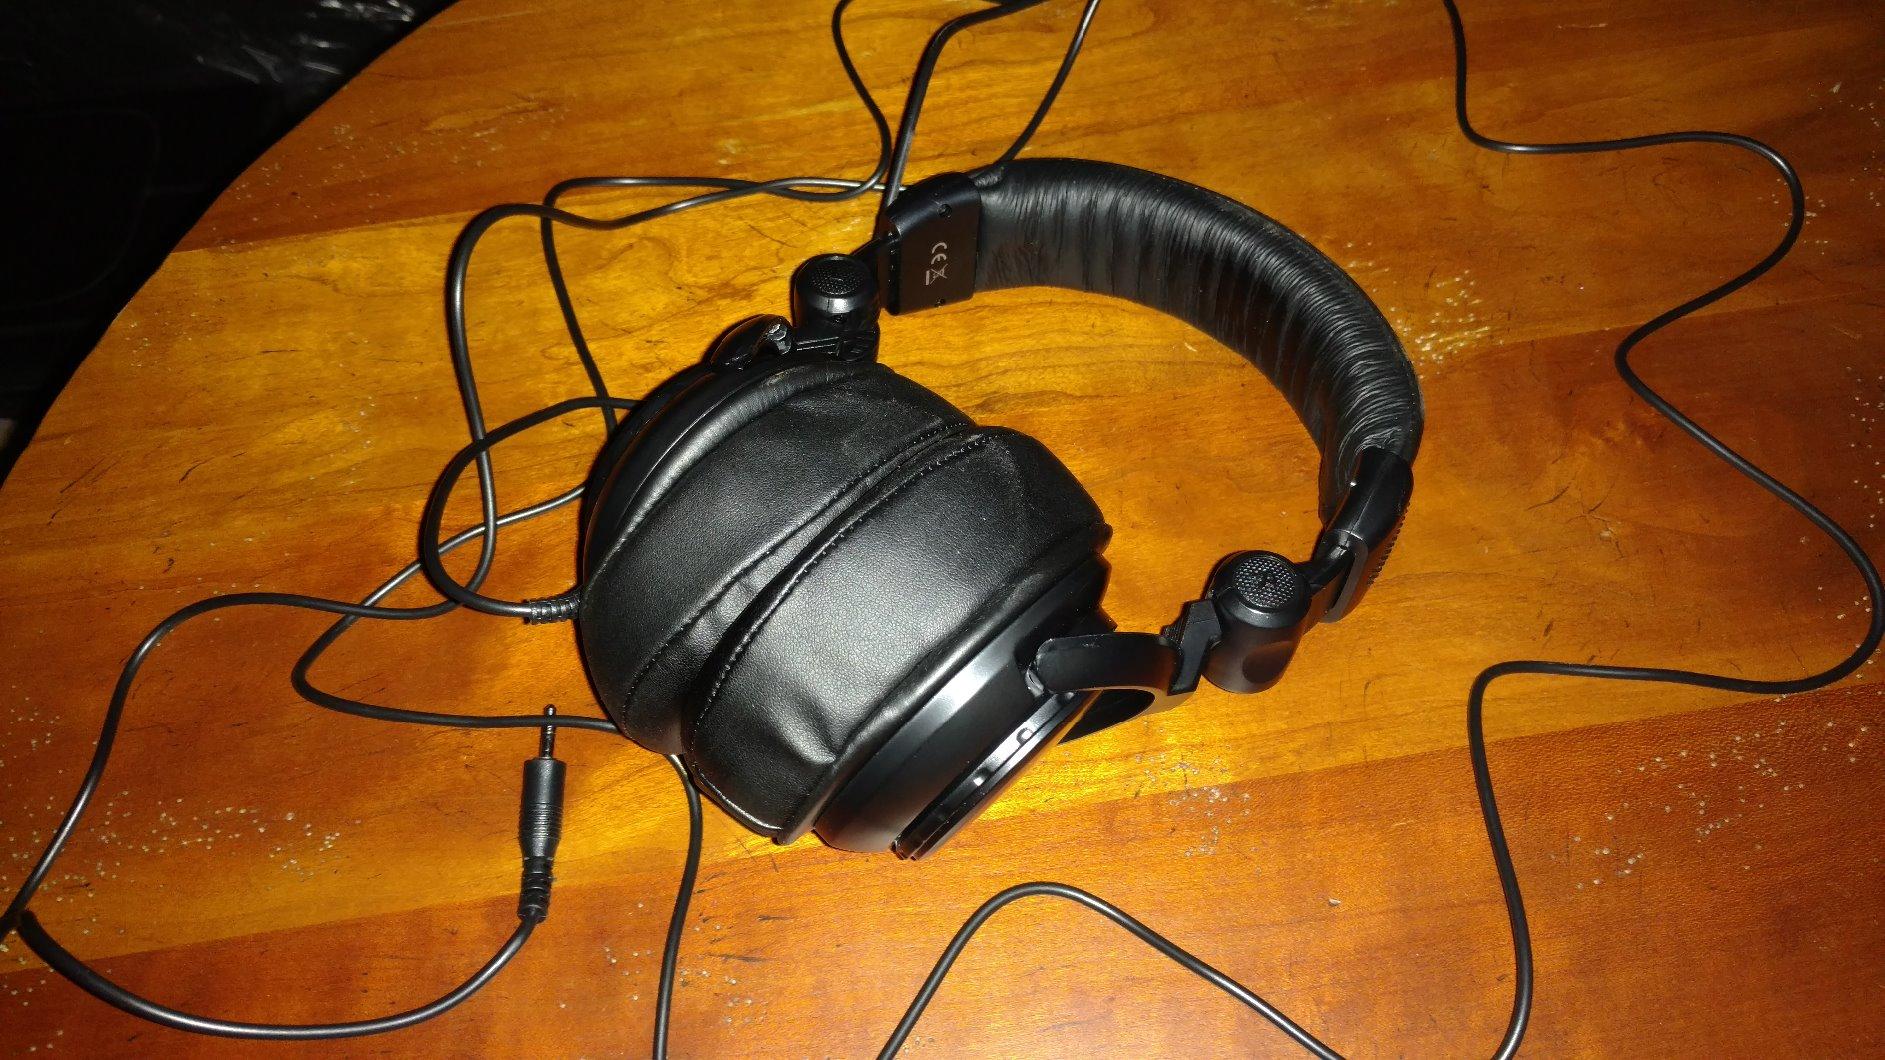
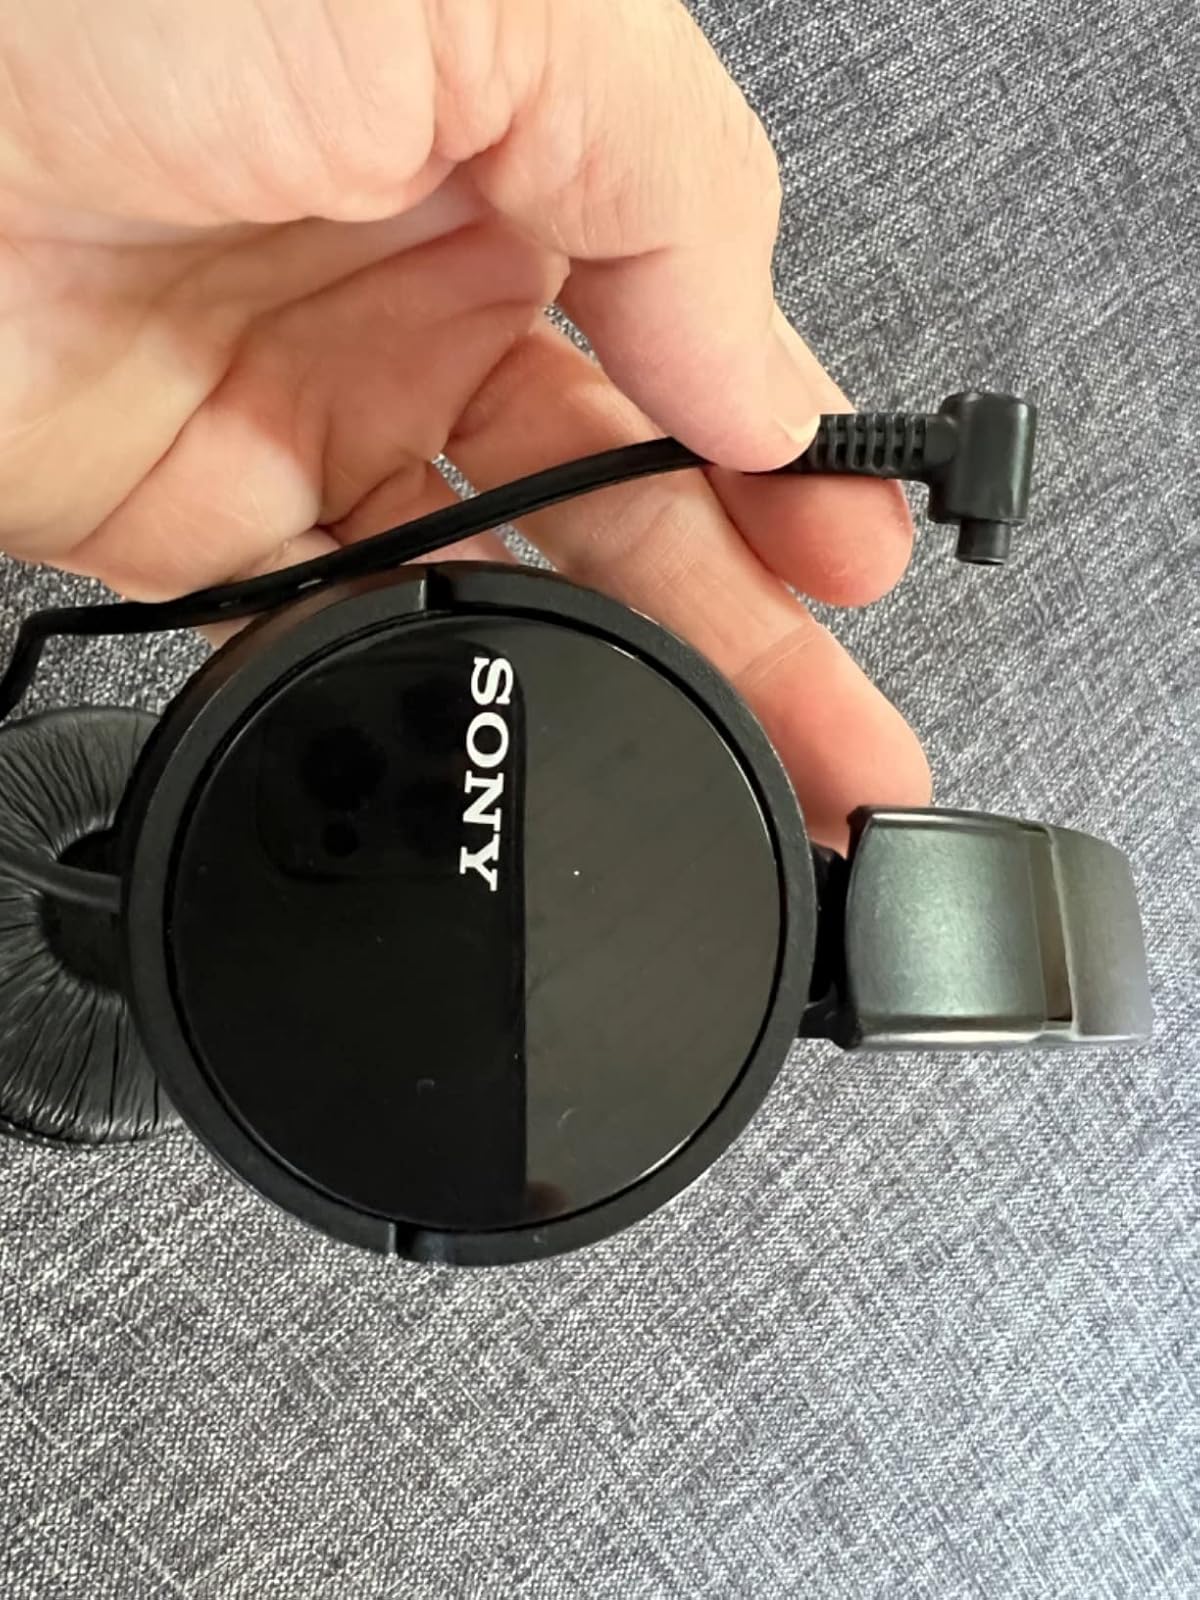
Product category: headphones
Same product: no